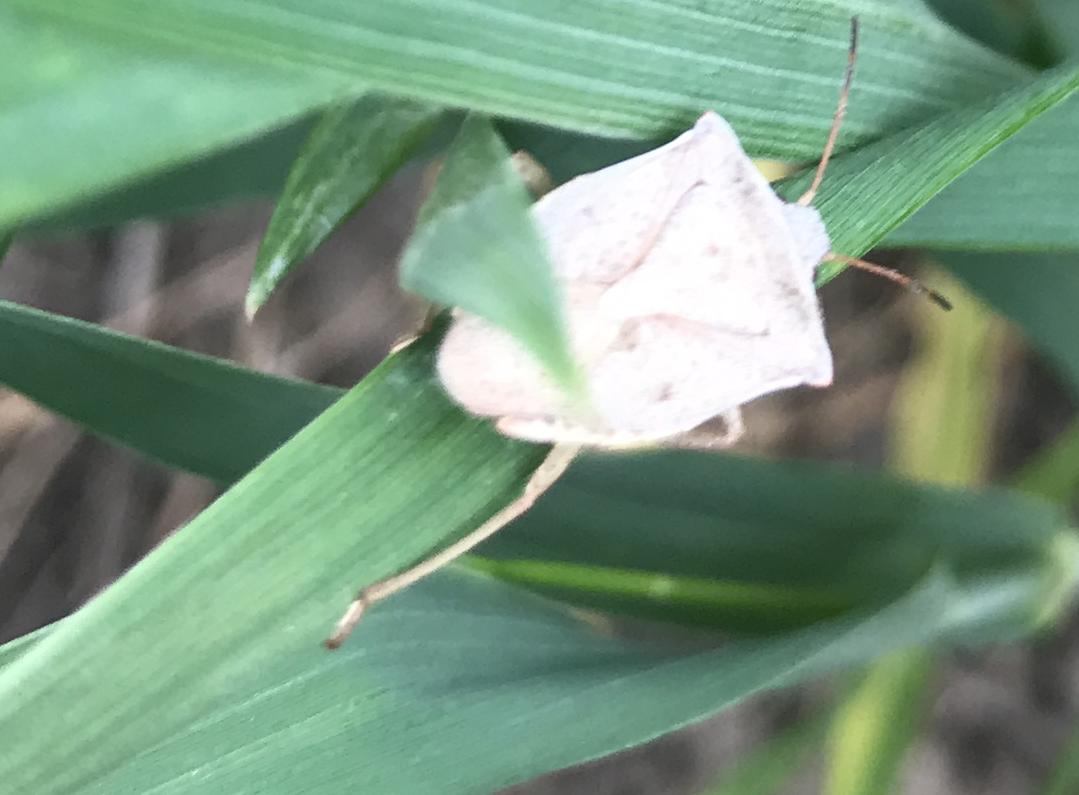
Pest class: stink_bug